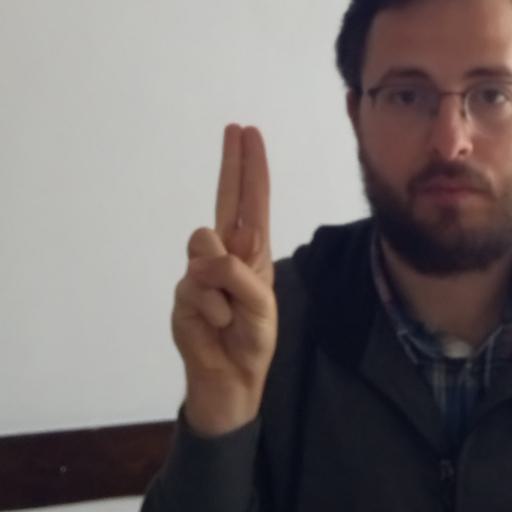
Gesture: two_up